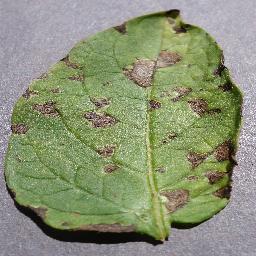
Label: Potato___Early_blight